Shadows of Death

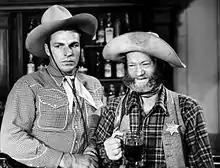
Buster Crabbe (left) and Al St. John in the film

Shadows of Death is a 1945 American Western film directed by Sam Newfield.